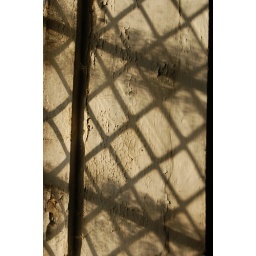
Shadows of fenestration on the wall by the window